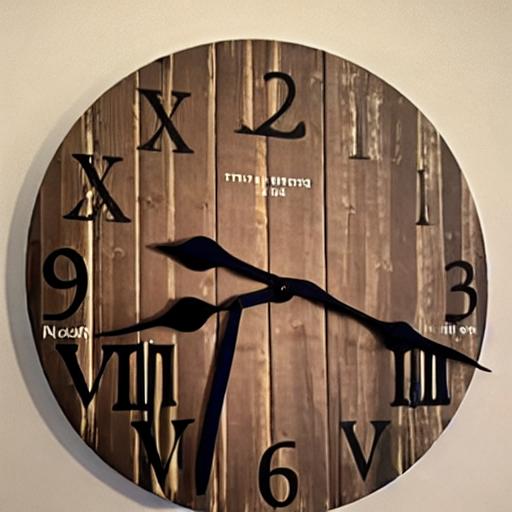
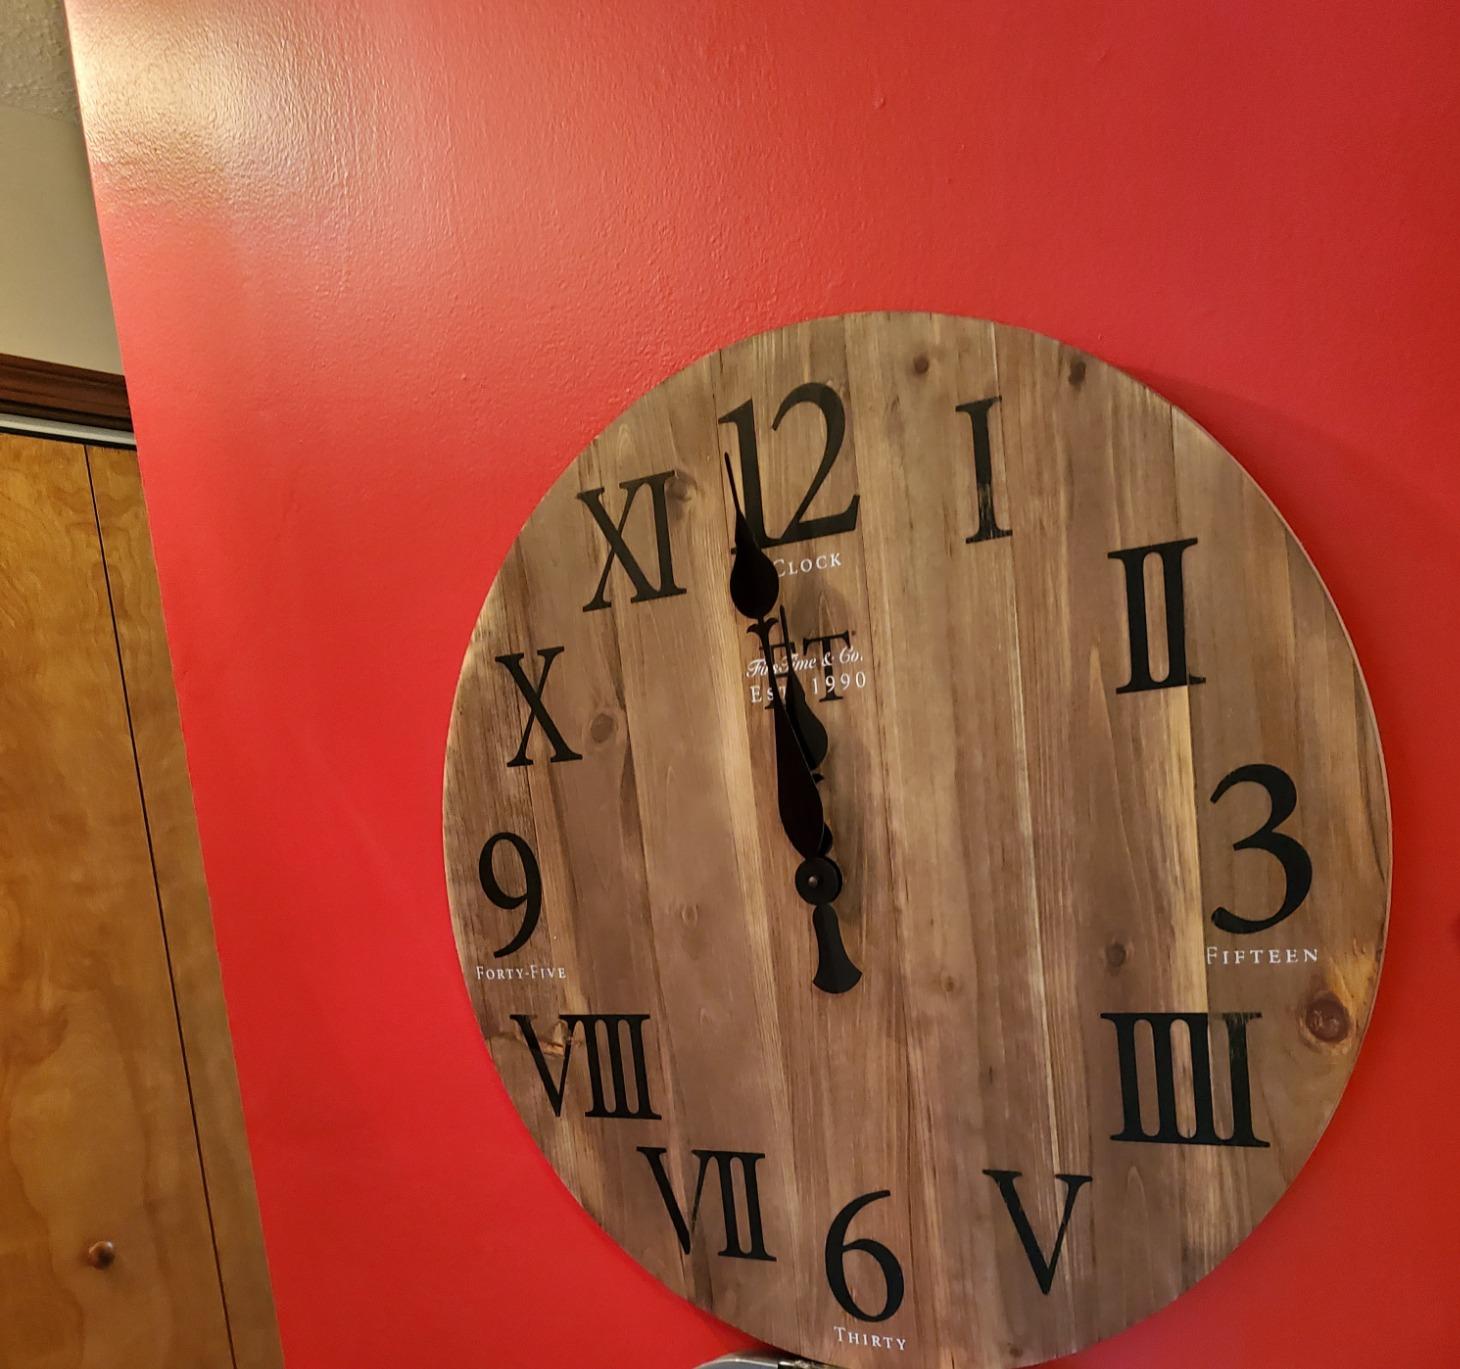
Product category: clock
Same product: no